Oxegen 2008

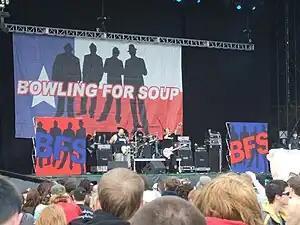
Bowling for Soup opened the Main Stage on the Saturday of Oxegen '08.

Oxegen 2008 was notable for the number of covers performed by the participating artists. On the Friday, Amy Macdonald began proceedings with a cover of "When You Were Young" whilst The Saw Doctors performed "About You Now" as seen on "The Podge and Rodge Show" plus Beastie Boys song "(You Gotta) Fight for Your Right (To Party!)", Tricky performed "The Lovecats", Ben Folds performed a cover of The Postal Service's "Such Great Heights", Bell X1 closed their Green Room headlining set with a version of The Flaming Lips song "Do You Realize??" and Cat Power's performance included a version of Smokey Robinson's "The Tracks of My Tears". On Saturday, Bowling For Soup performed the intro to "Paranoid" and then merged it into "I Wanna Be Sedated" by The Ramones, Newton Faulkner performed covers of "Bohemian Rhapsody" and "You Spin Me Round (Like A Record)", Hot Chip performed a version of "Nothing Compares 2 U", Feeder did a verse of "Monkey Gone to Heaven" and "Best of You" whilst Manic Street Preachers performed Nirvana's "Pennyroyal Tea" and their cover of Rihanna's "Umbrella" which was reprised in the Green Room the following night when Ian Brown tested his microphone with a quick "Ella ella, eh eh eh". "Valerie" was performed twice on the Saturday, first on the Main Stage by Amy Winehouse and later, on the O2 Stage, the original version was performed by The Zutons. On the Sunday, The Feeling performed two covers – "Video Killed the Radio Star" and "Take On Me" – whilst The Blizzards performed a cover of "Black and Gold", Republic of Loose funkified Akon's "Locked Up" and The Raconteurs covered Jape's "Floating". The Hoosiers performed Billy Joel's "We Didn't Start the Fire".